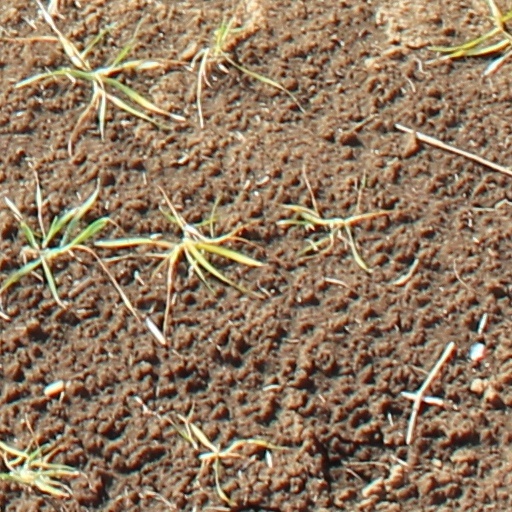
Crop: wheat